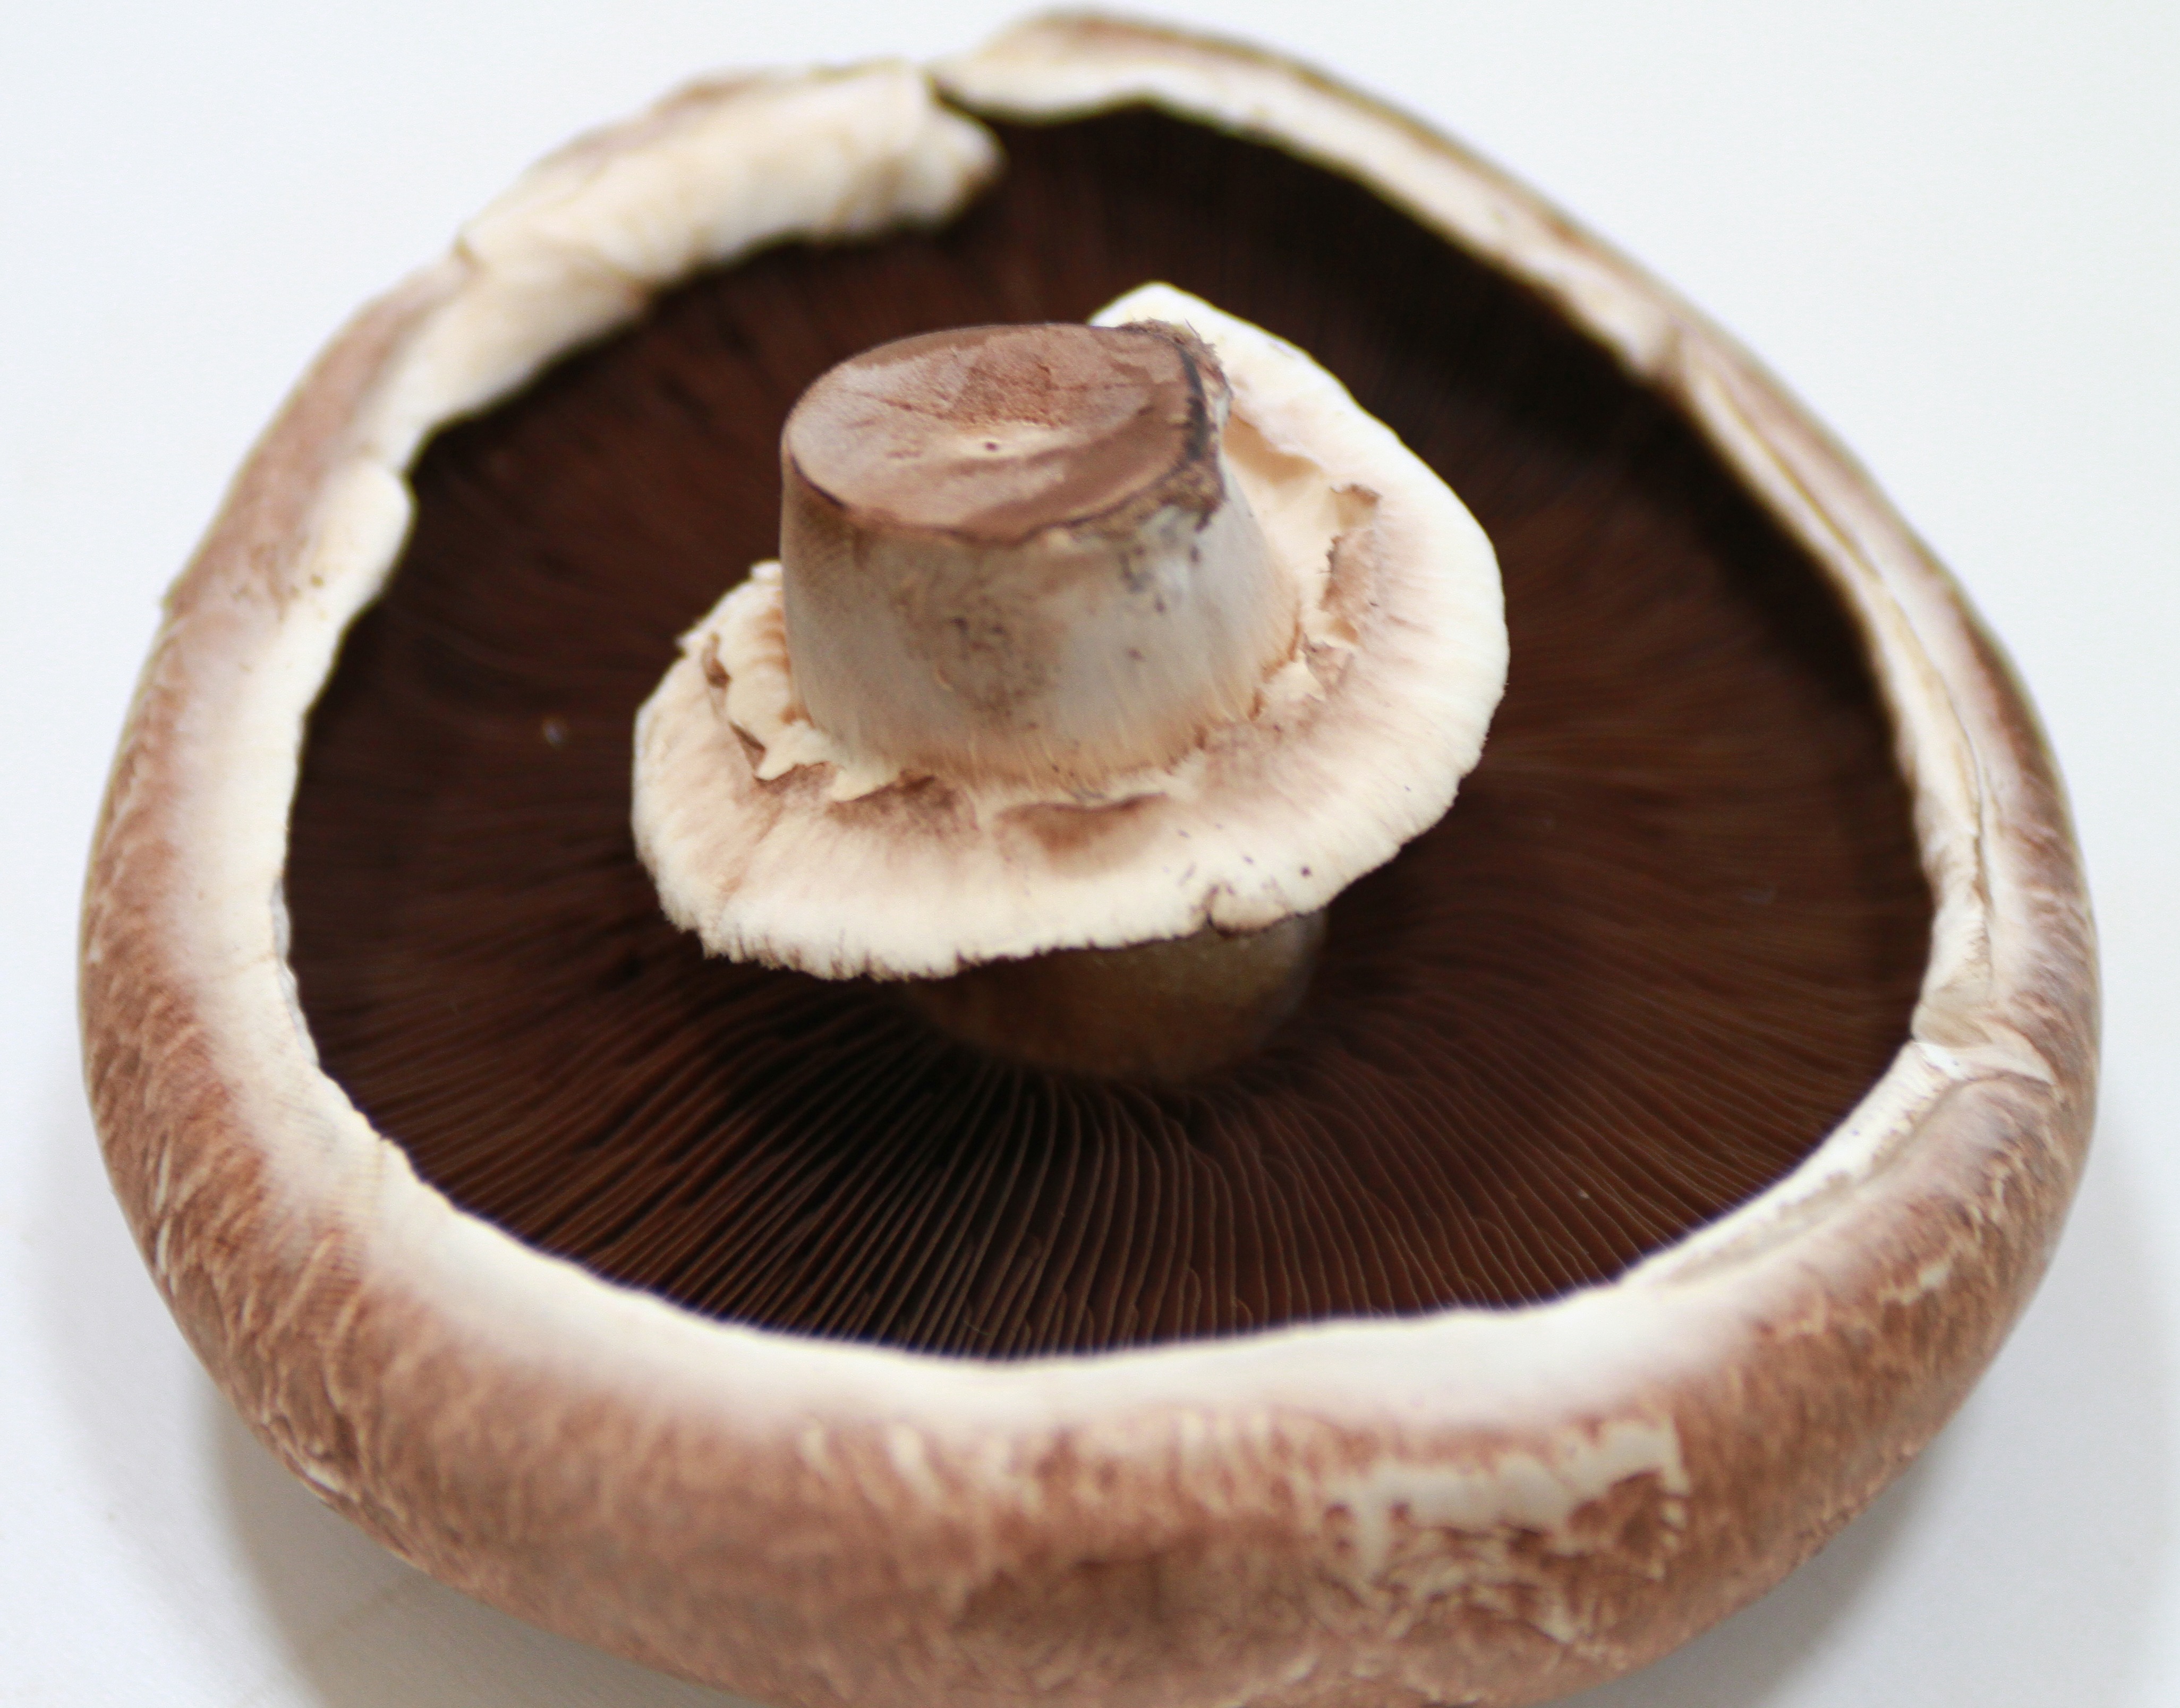
dish, food, produce, mushroom, coconut, agaricus, giant mushroom, oyster mushroom, edible mushroom, shiitake, medicinal mushroom, agaricomycetes, agaricaceae, champignon mushroom, pleurotus eryngii, portobello